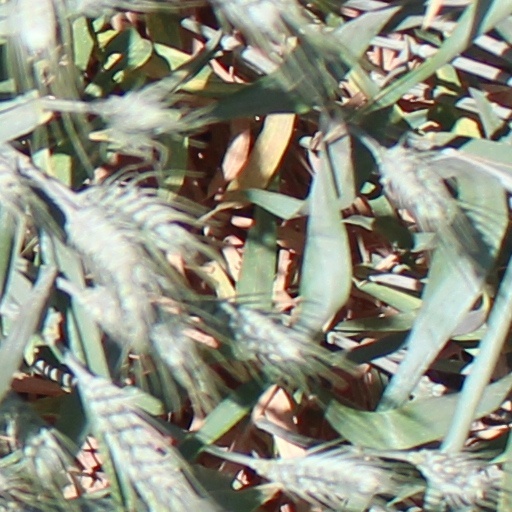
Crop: wheat